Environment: lab
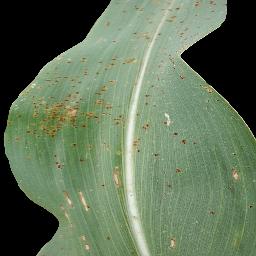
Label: common_rust